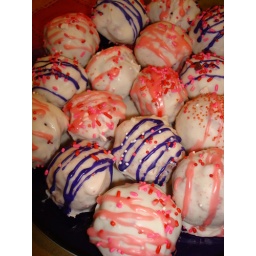
red velvet cake hidden within